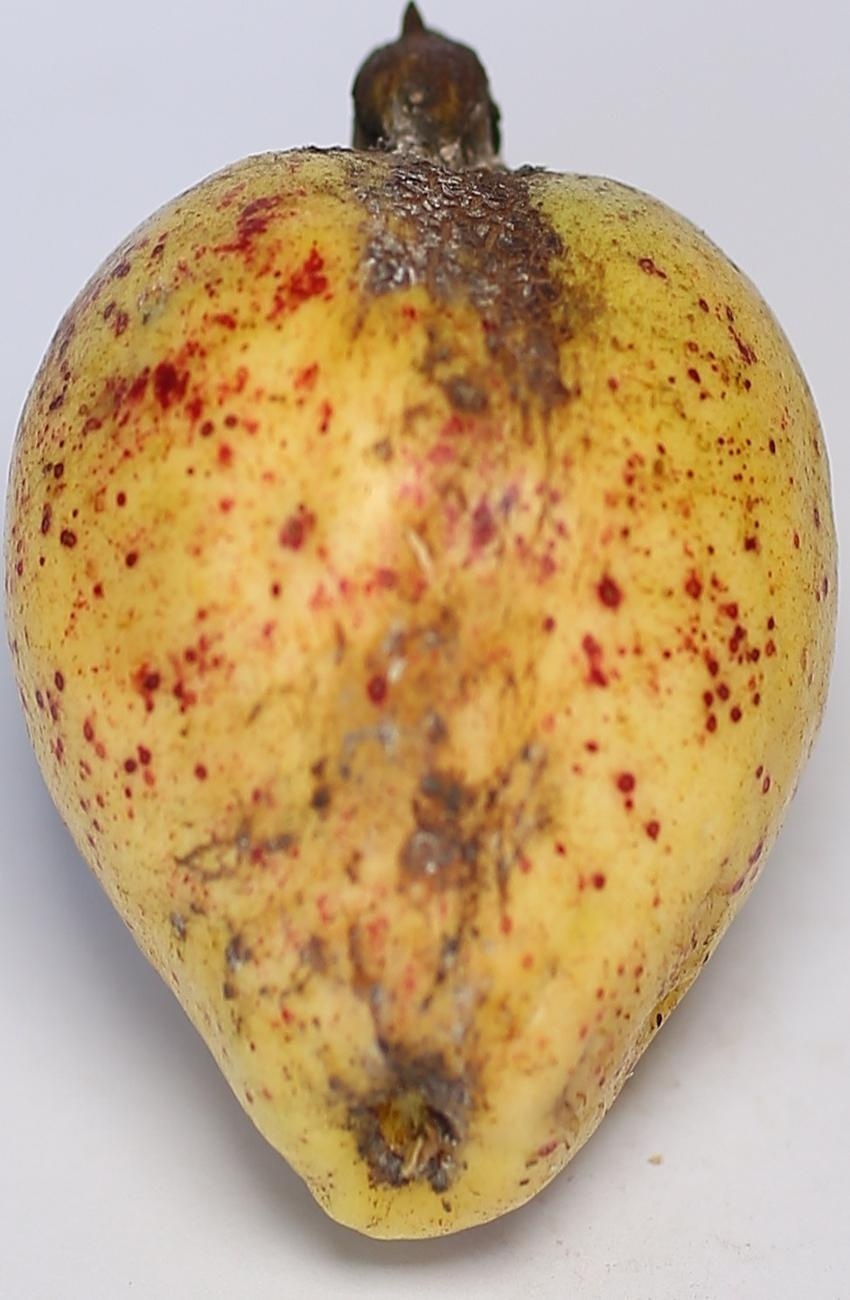
Maturity: ripe
Variety: riyali